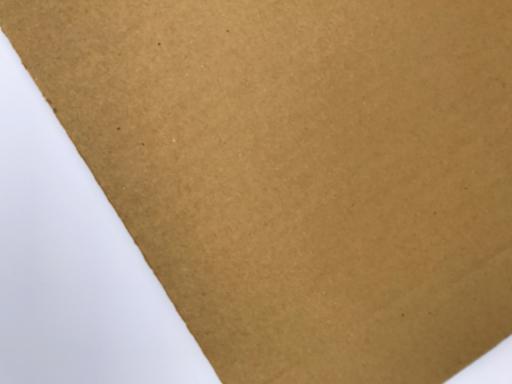
Waste category: cardboard